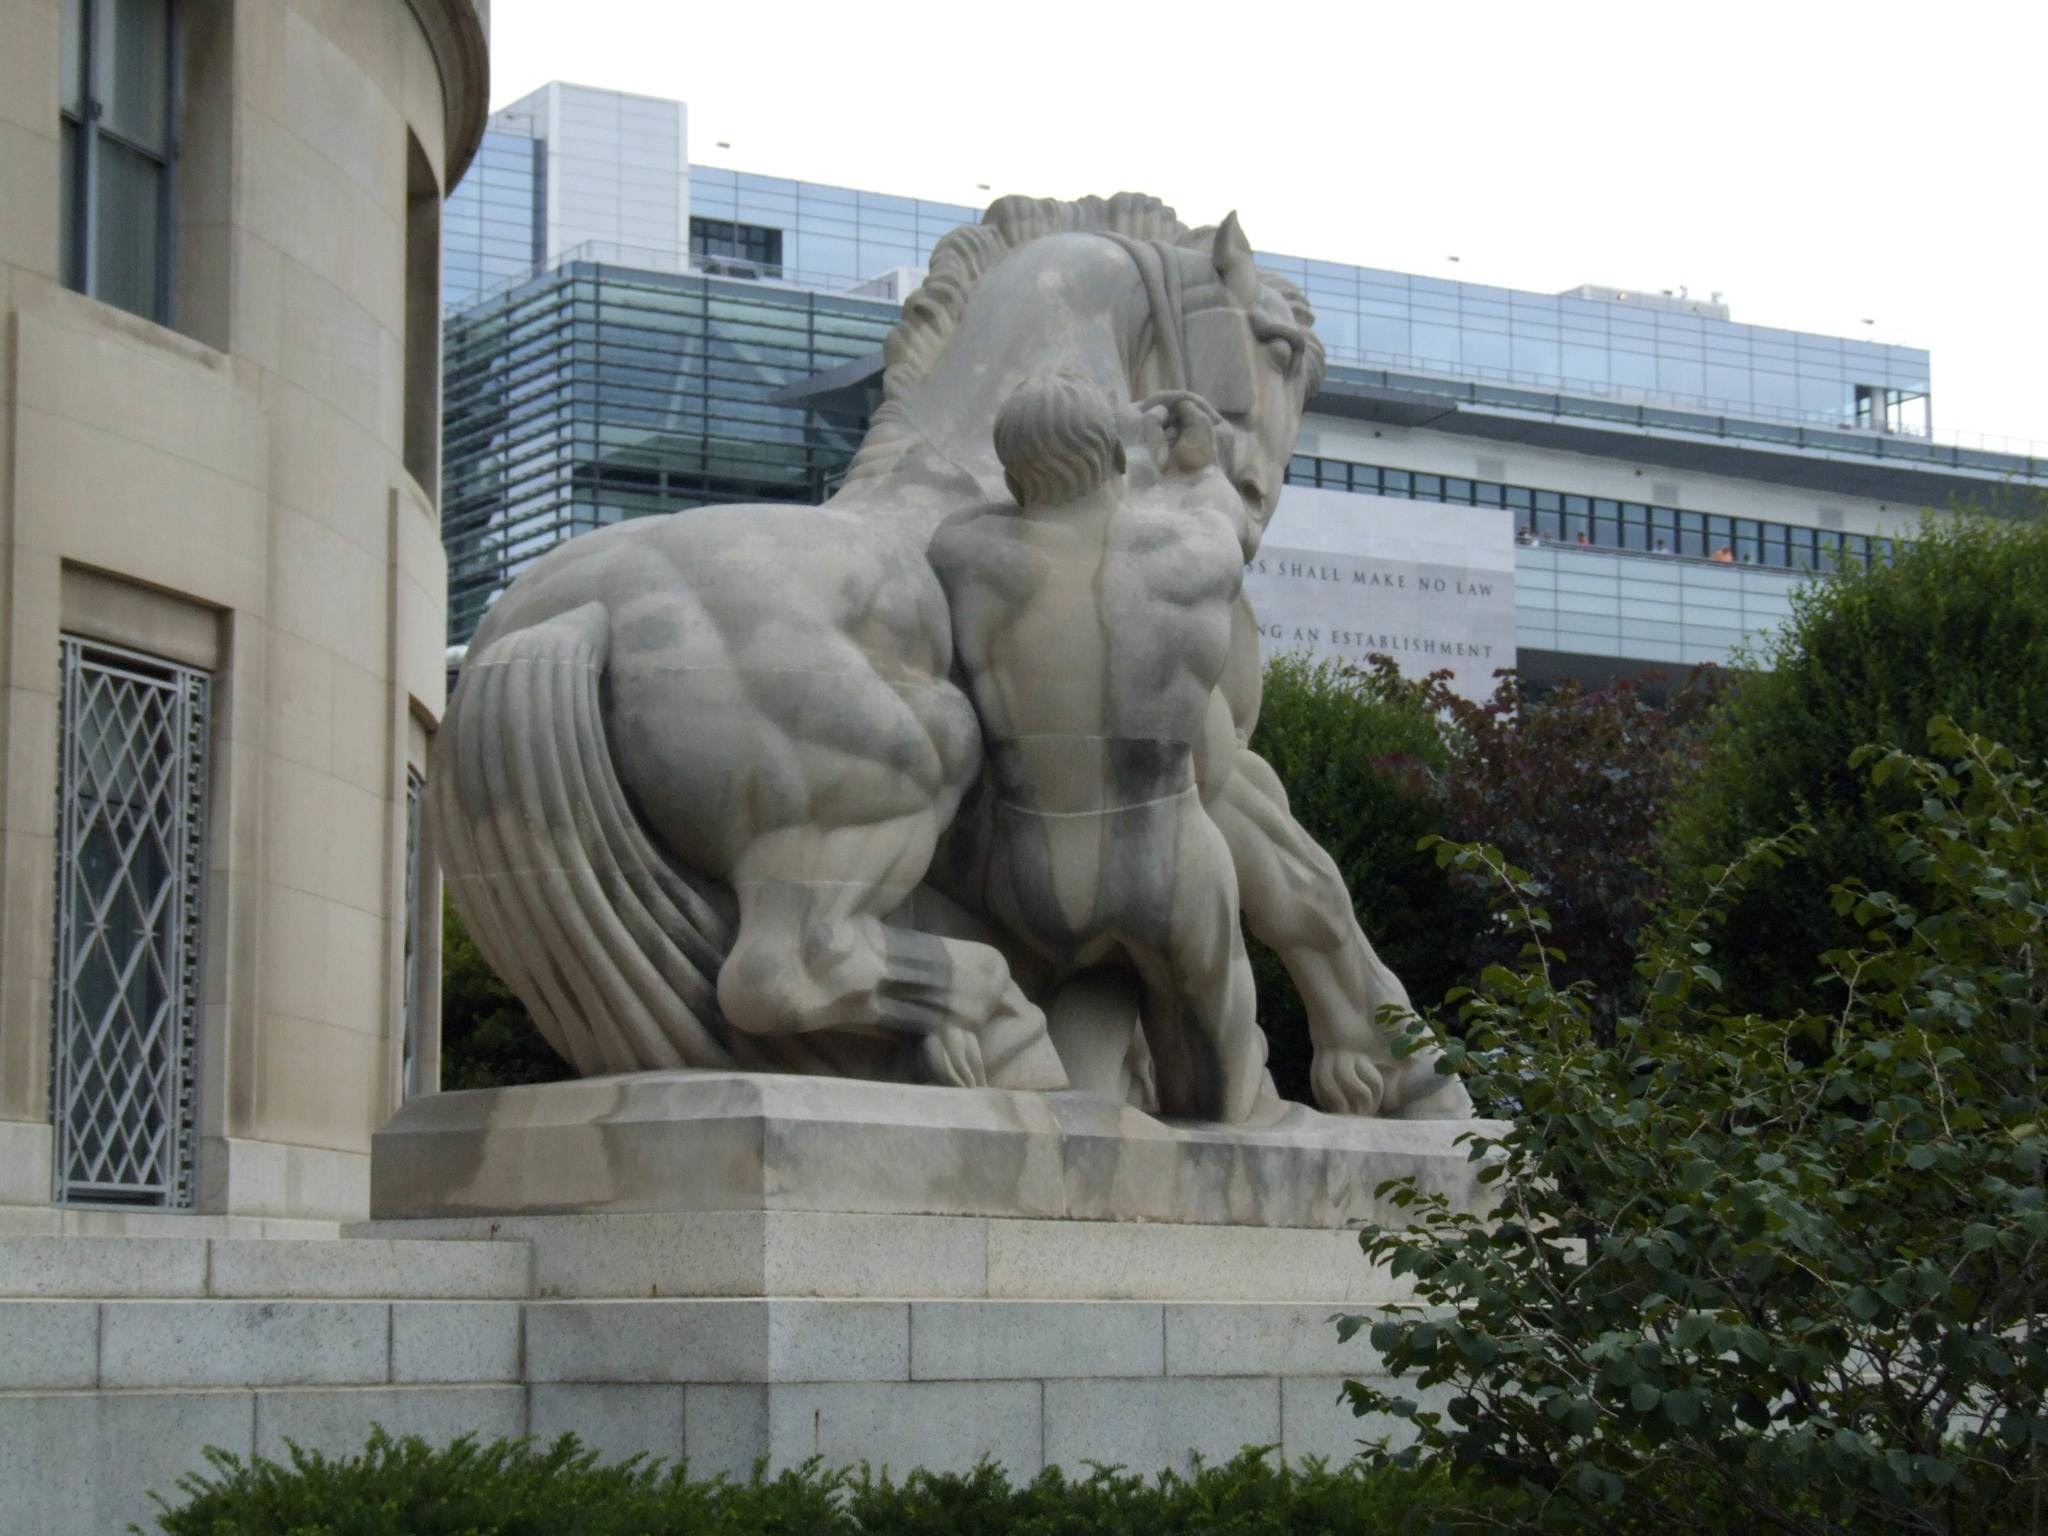
monument, statue, landmark, sculpture, art, tourist attraction, stone carving